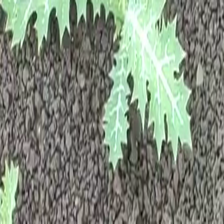
Weed species: Bilayat_(Mexicana_Argemone)